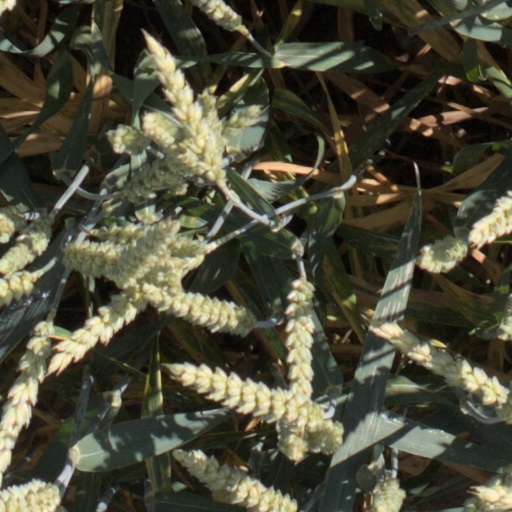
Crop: wheat